Upper Pengelli, Kerry (Montgomeryshire)

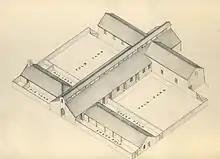
Poundleys Cottage Architecture 01

The design of the farm buildings are based on the design in Poundley's "Cottage Architecture" which was published in 1857. Poundley was the architect for the Naylor Estates and worked from Black Hall in Kerry. The intention was to build a smaller version of the Victorian Model or Industraial Farms of the mid- 19th century. Poundley would have been working on the much larger farm complex which he had designed for John Naylor at Leighton Hall near Welshpool. Poundley published layout has been modified and scaled down at Upper Pengelli. The long spinal building with a central ventilator, that was for cattle stalls was shortened and pigsties and sheepfolds were parallel with, rather than at right angles to the spinal building. As in the plan the hay barn with its ventilated brick windows and the stabling is at right angles. There was also a root store for feeding the cattle and a raised seed store. The sheep fold later was adapted to be used as cart sheds. The farm would have been highly mechanised with a drive shaft, possibly powered by a steam engine, that runs down the spinal building.